Fosca (novel)

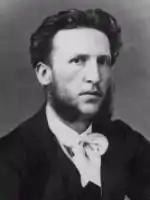
Portrait of Ugo iginio Tarchetti

Fosca is an 1869 Italian language novel by Iginio Ugo Tarchetti, initially published in serial form. "Fosca" served as the basis for Ettore Scola's 1981 film "Passione d'amore" as well as Stephen Sondheim and James Lapine's 1994 stage musical "Passion". Due to the success of the stage adaptation, an English translation by Lawrence Venuti was published in 1994 as " Passion: A Novel" (Mercury House).